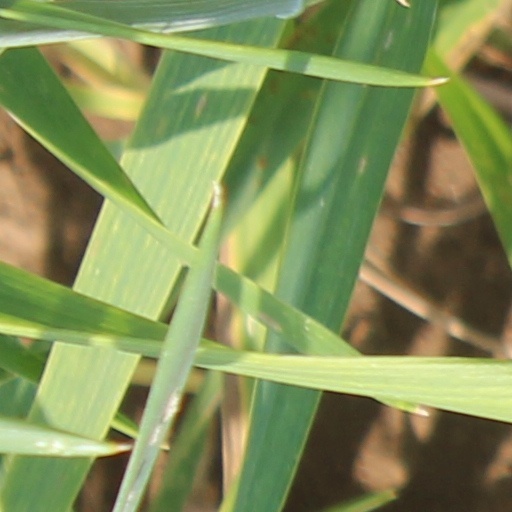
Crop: wheat